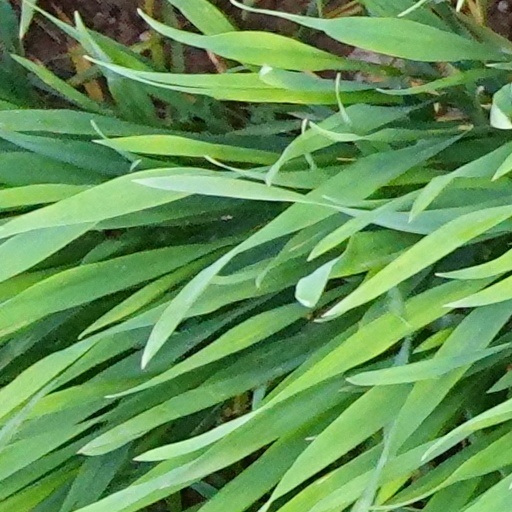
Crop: wheat